Cam Talbot

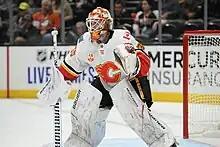
Talbot in net for the Calgary Flames in 2019.

On July 1, 2019, having left the Flyers as a free agent, Talbot was signed to a one-year, $2.75 million deal with the Calgary Flames. On February 1, 2020, Talbot fought fellow goalie Mike Smith during a Battle of Alberta game. During the COVID-19 pandemic and the NHL's return to play, Talbot backstopped the Flames to a 3–1 series win over the Winnipeg Jets including a game four shutout of the Jets, earning Talbot the nickname "Yes We Cam" Talbot.